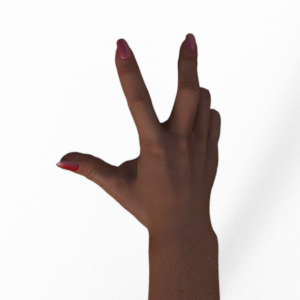
Label: scissors